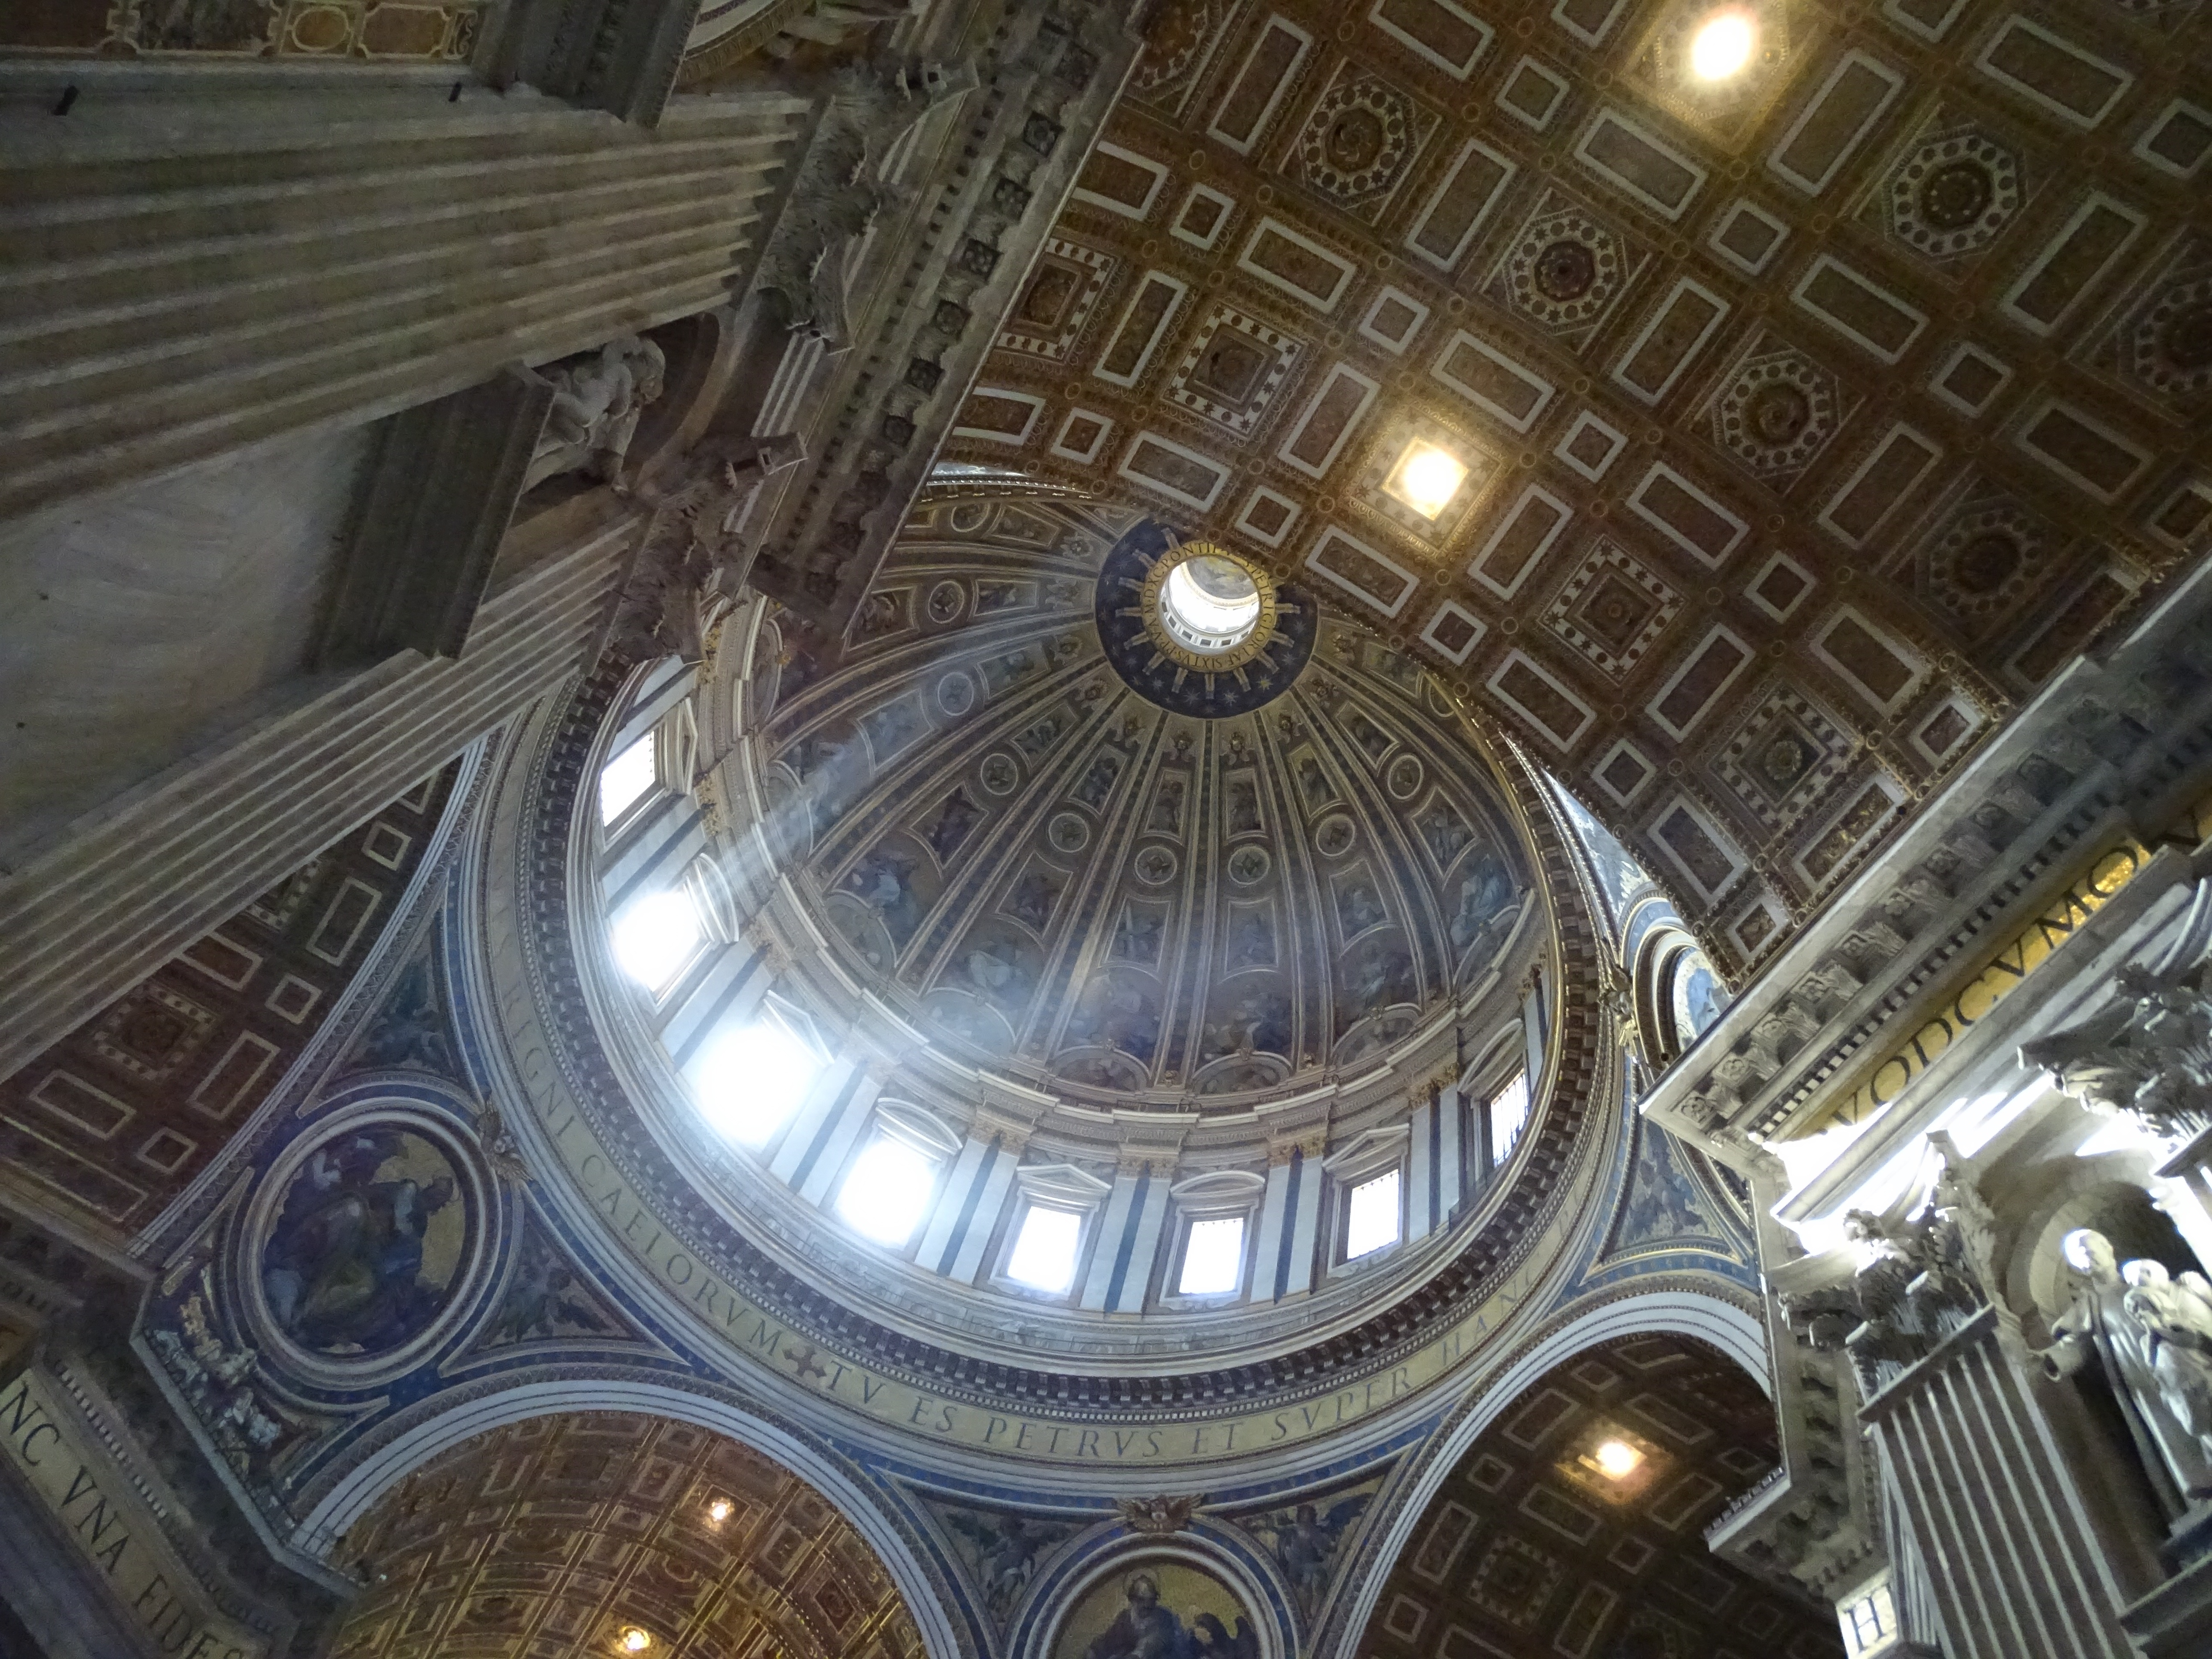
light, building, skyscraper, cathedral, rome, symmetry, basilica, dome, metropolis, screenshot, st peter's basilica